Curinga

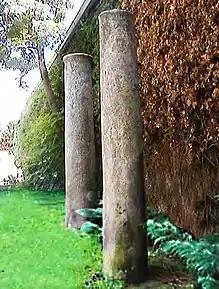
Columns of temple of the Greek Dioscuri Castor and Pollux

The area, halfway between the Greek cities of Hipponion (Vibo Valentia) and Temesa, was settled by ancient Achaean Greeks, the Curinga coast providing a convenient maritime port linked to routes towards the interior of the Amato and Angitola.